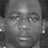
Emotion: neutral